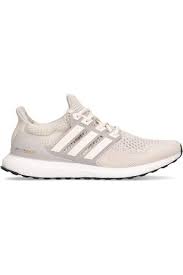
Label: Sneaker